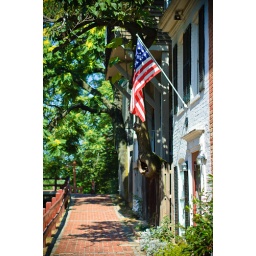
This tree was literally growing through the fence and around the house.